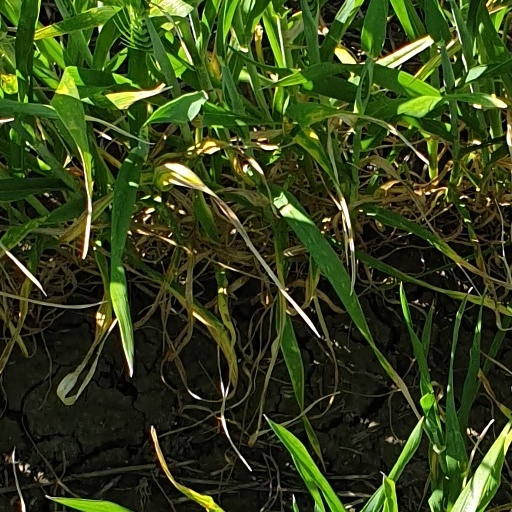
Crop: wheat